Answer in natural language. Consider the 3D positions of the objects in the scene and not just the 2D positions in the image. Is the centerpoint of  beds shadow with a blue floor at a higher height than Doorway? Choose between the following options: yes or no
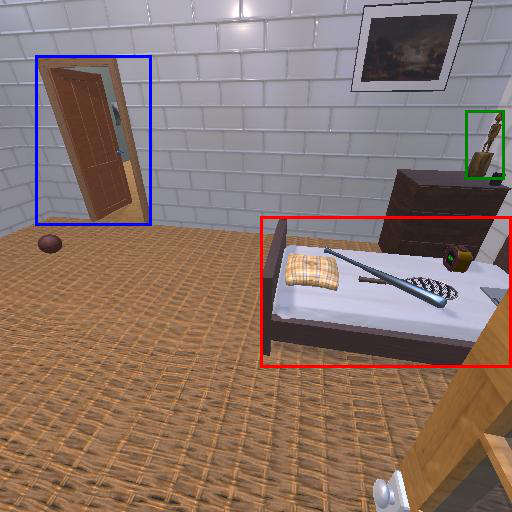
<answer>yes</answer>